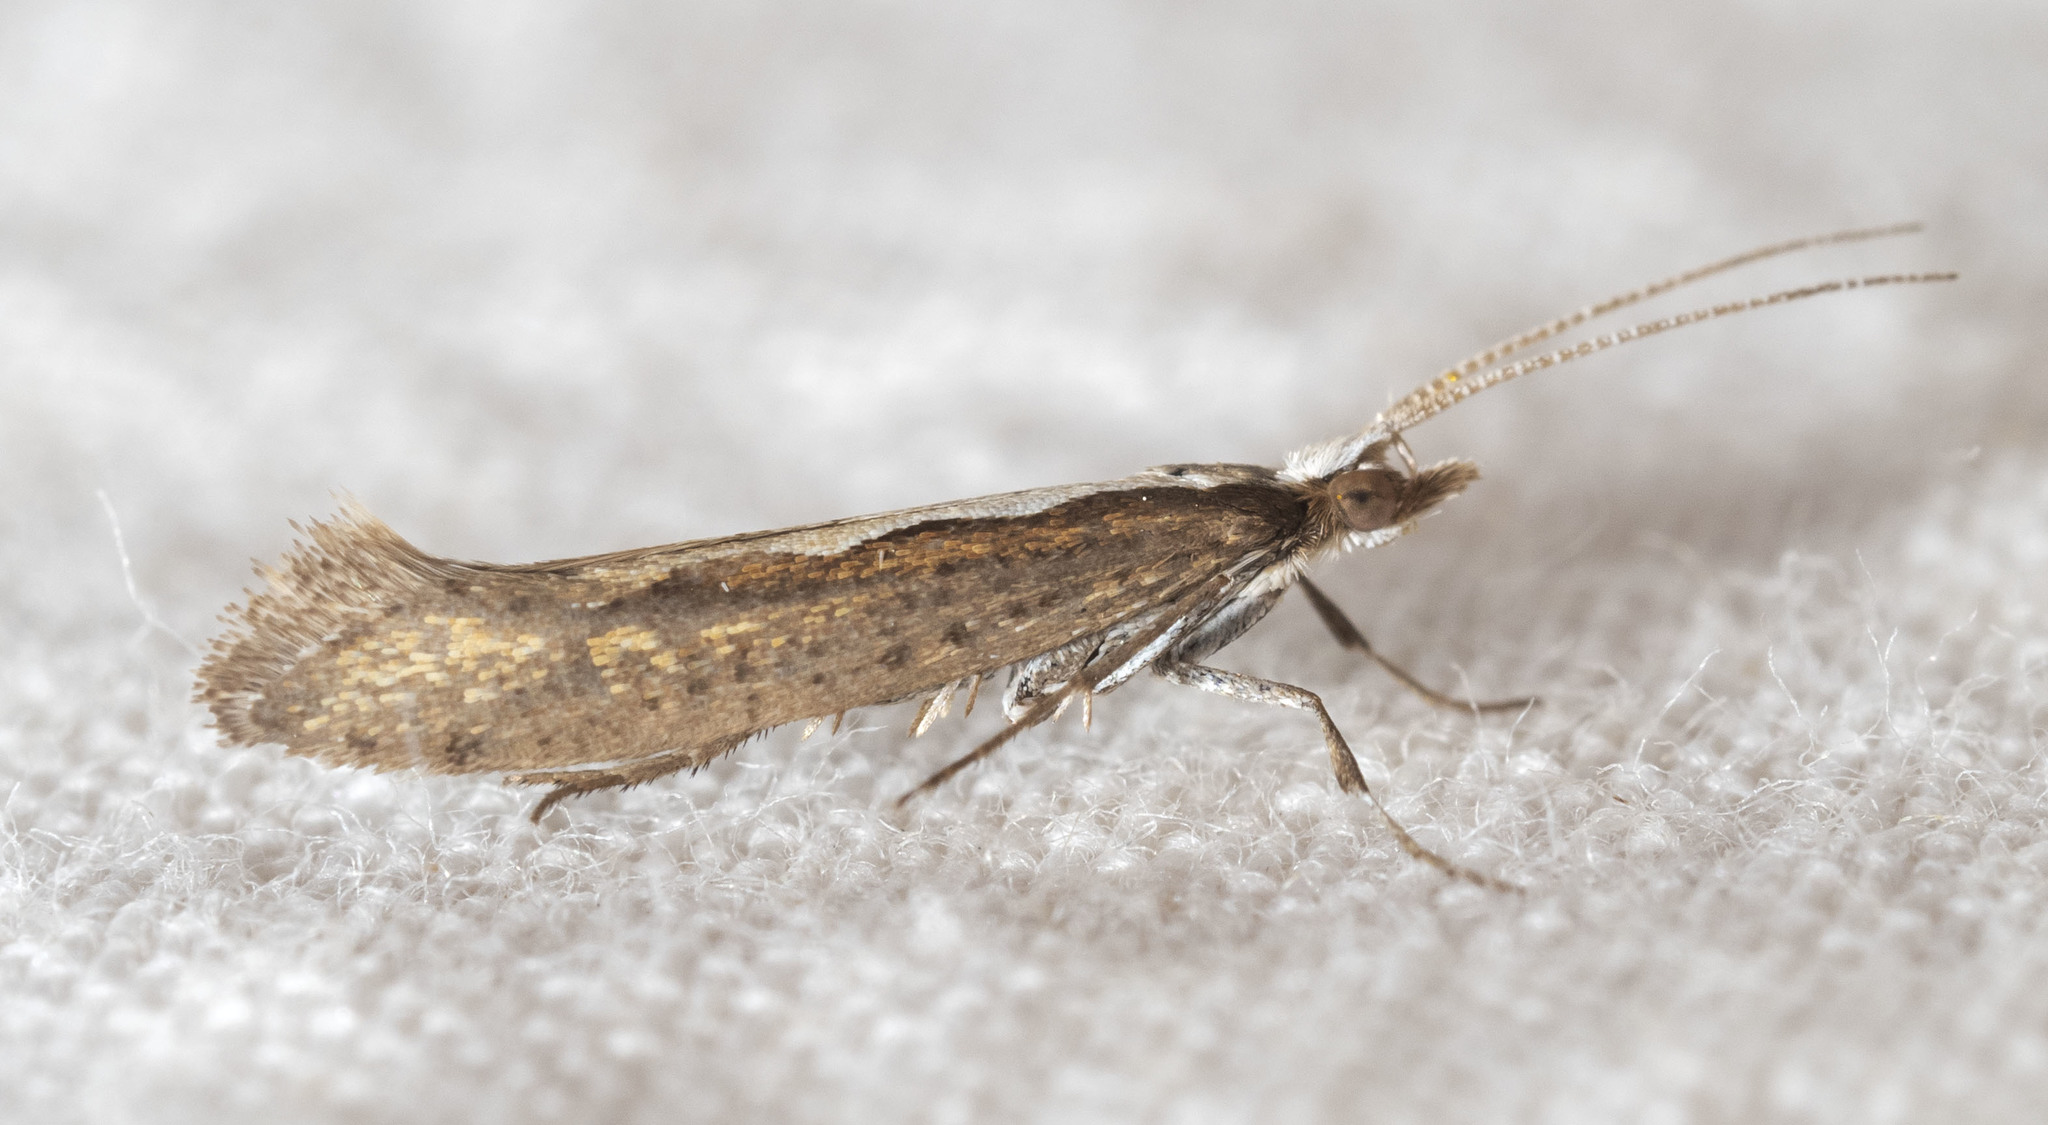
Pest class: diamondback_moth